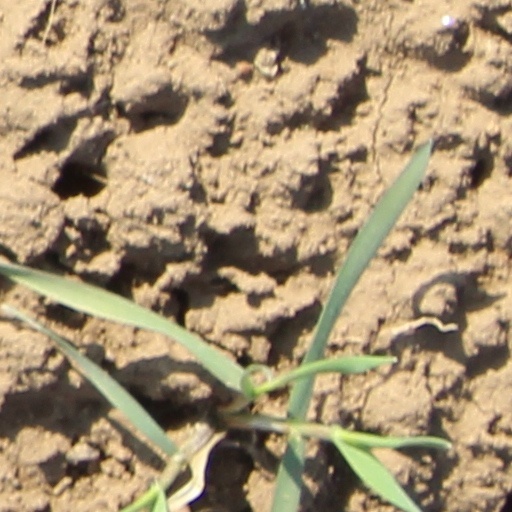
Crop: wheat